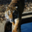
Label: tiger